Brahma (1994 film)

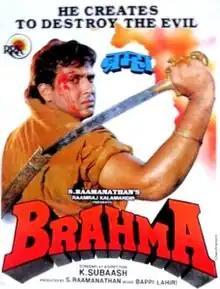

Brahma is a 1994 Indian Hindi-language action film directed by K. Subash and produced by S. Ramanathan. The film stars Govinda, Madhoo, Ayesha Jhulka in the lead roles. It is a remake of Subash's 1991 Tamil film "Bramma".